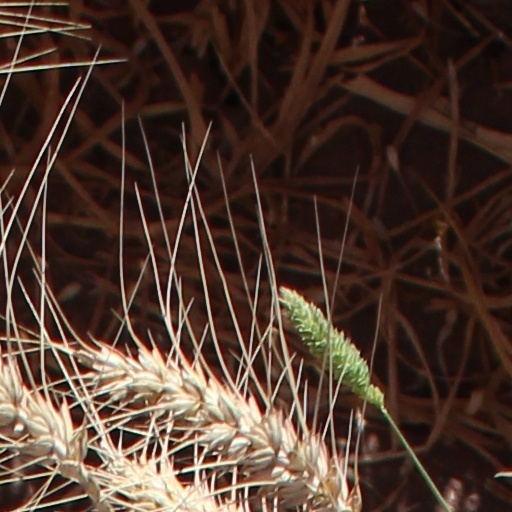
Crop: wheat